Platt Amendment

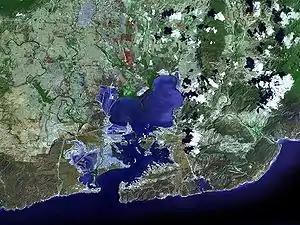
Guantanamo Bay from satellite images

Women activists were also disappointed by the result of the Platt Amendment's conditions. As with Afro-Cubans, women played important roles in the Cuban independence movement and were characterised as 'mambisas', or courageous warrior mothers symbolizing the struggle for social justice. However, they were also denied voting rights and female suffrage would not be obtained until 1940. Any attempts by women to discus equality of the sexes with the Cuban government saw them labeled as nationalists or flat out ignored.